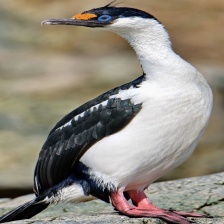
Species: IMPERIAL SHAQ
Scientific name: LEUCOCARBO ATRICEPS